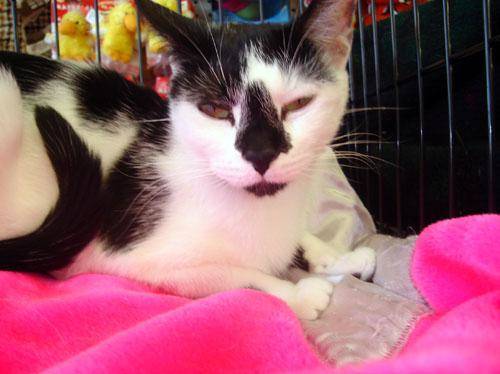
Label: cat